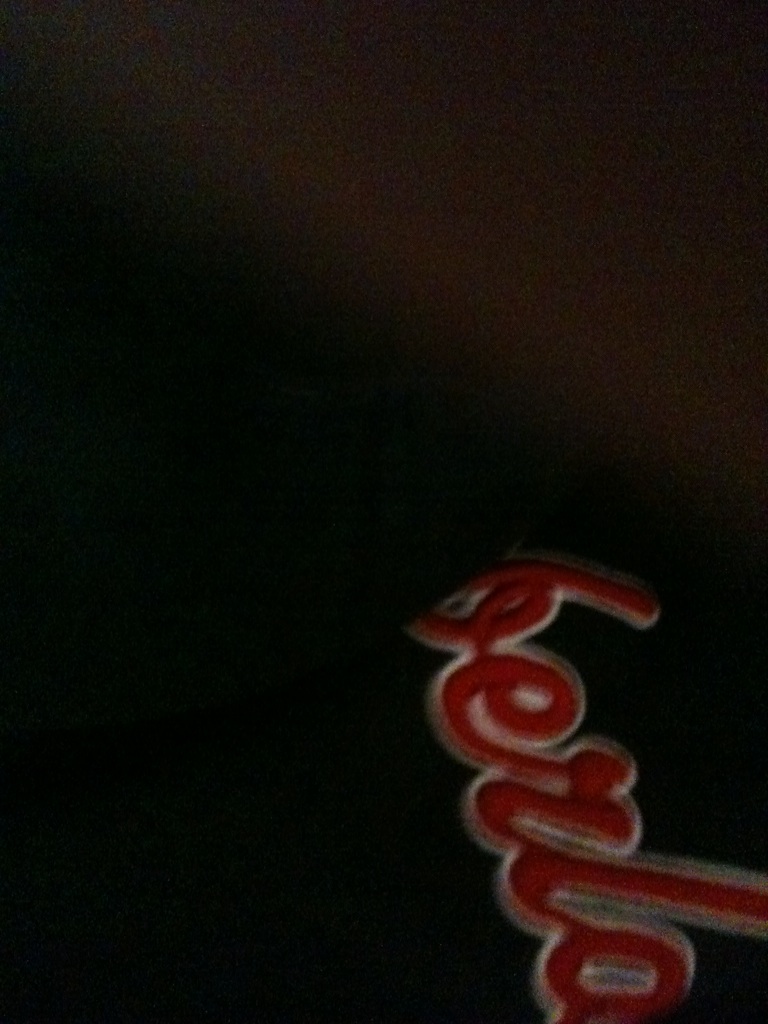Question: The jacket.
Answer: unanswerable